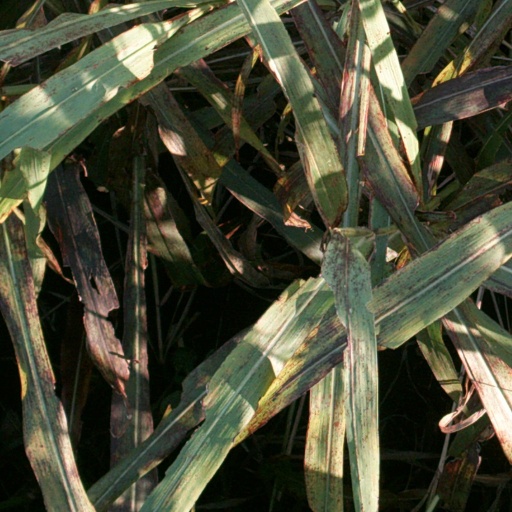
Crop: sorghum